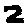
Label: 2